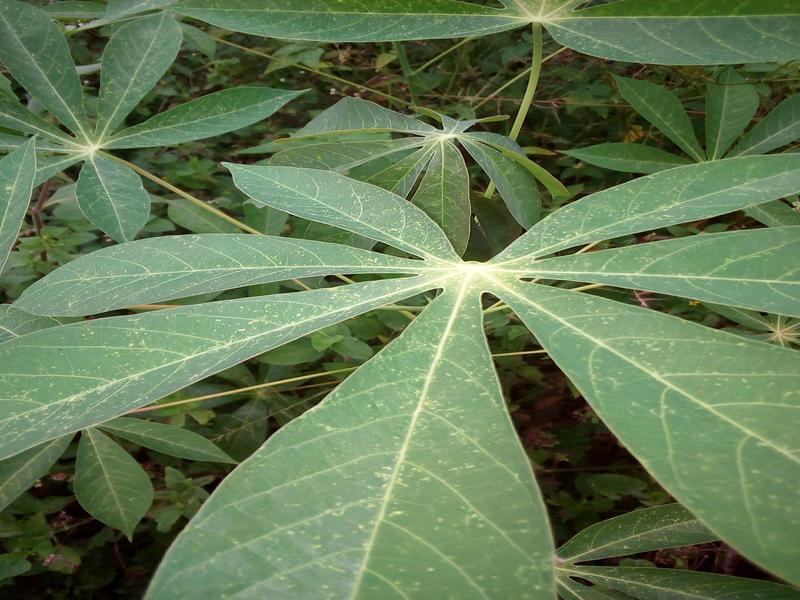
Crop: cassava
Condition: green_mottle